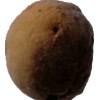
Label: peach